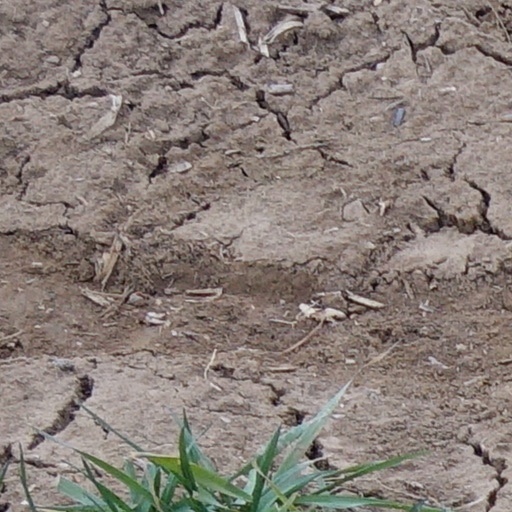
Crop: wheat